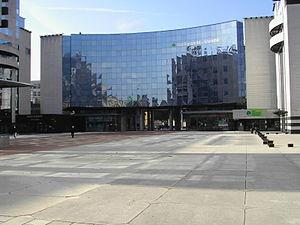
Gaz Électricité de Grenoble est une société mixte locale qui produit des énergies renouvelables, gère les réseaux de distribution de gaz et d’électricité à Grenoble, fournit de l’électricité et du gaz dans toute la France, et propose des services d’éclairage public.